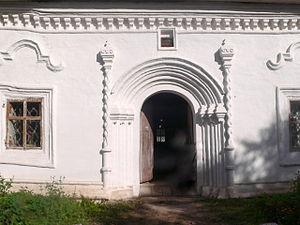
L'église Dimitri de Prilouki sur Navoloke ou église Dimitri Priloutski thaumaturge est un édifice religieux orthodoxe de la ville de Vologda, érigé en 1651. C'est une des plus anciennes églises de Vologda. Des fresques du XVIIIᵉ siècle sont conservées dans l'église. Le complexe est composé de deux églises contigües, l'une froide dédiée à Dimitri de Prilouki, l'autre chauffée surmontée d'une coupole et dénommée église de la Dormition. Toutes deux se trouvent le long des berges de la rivière Vologda.